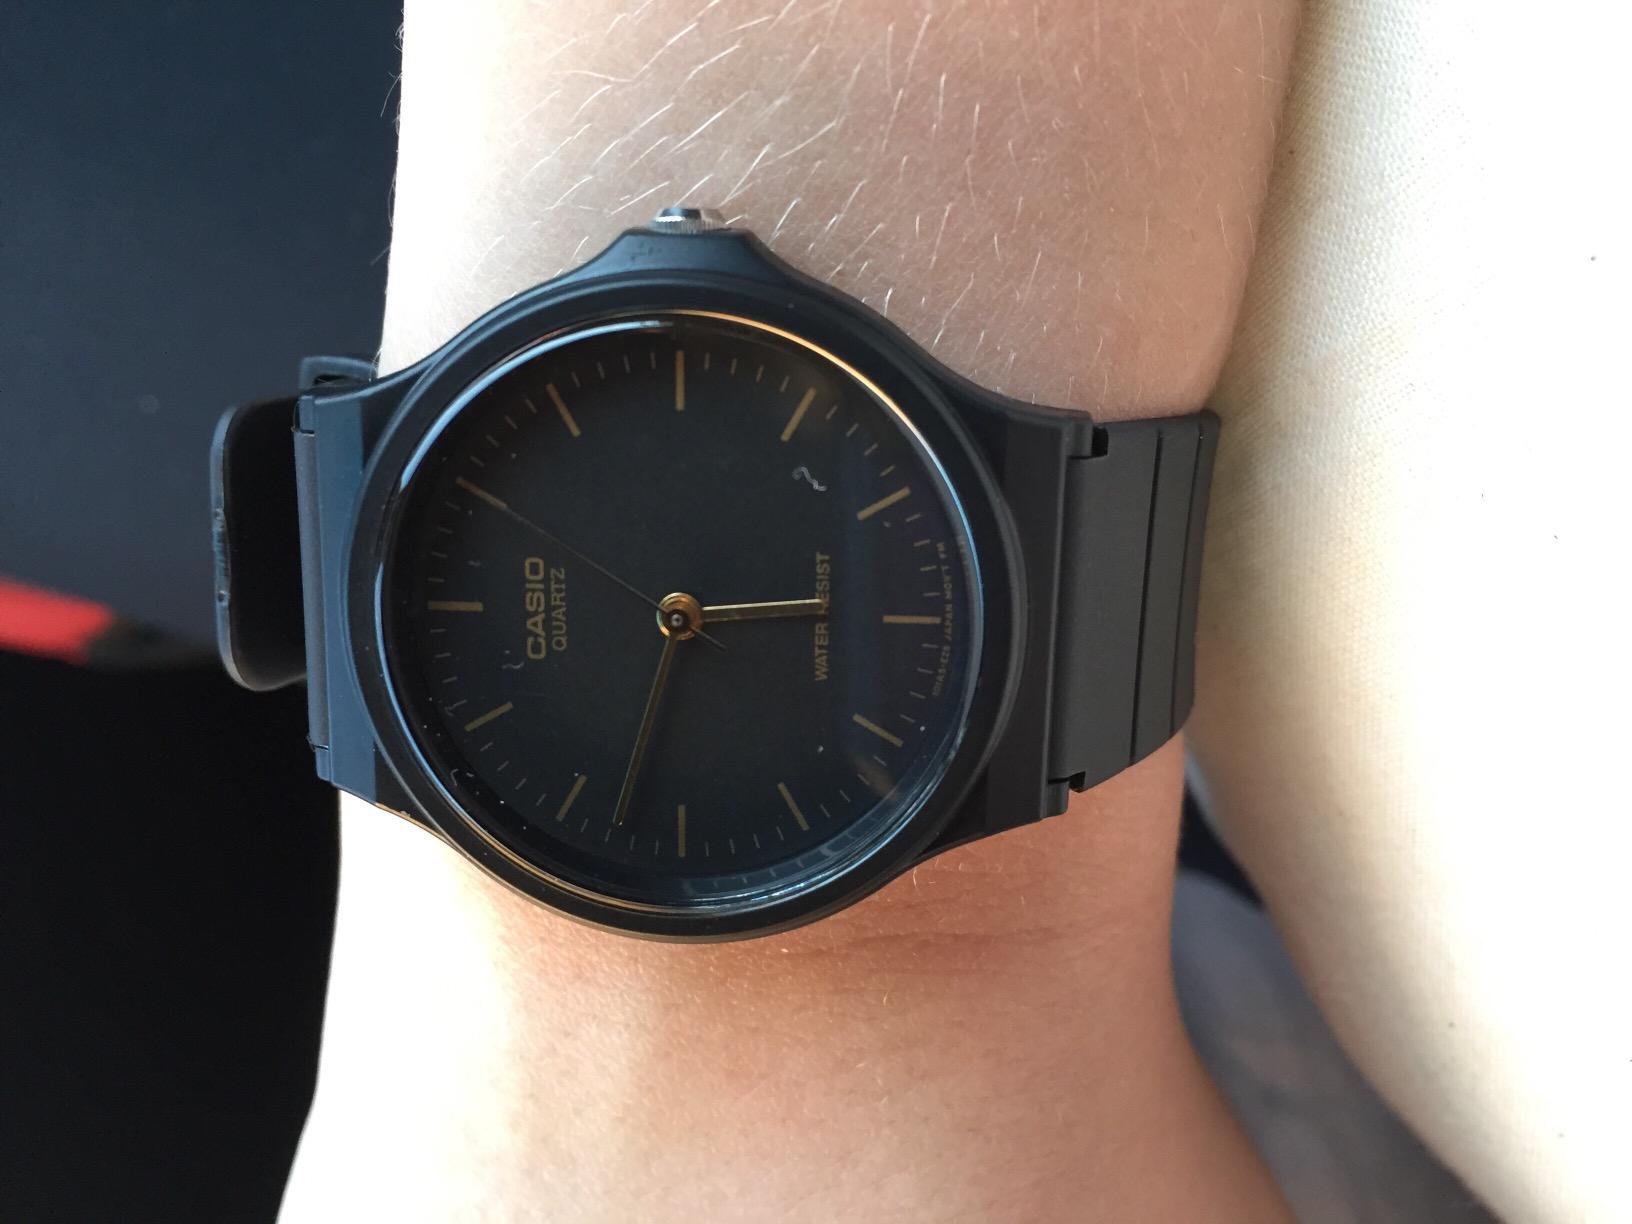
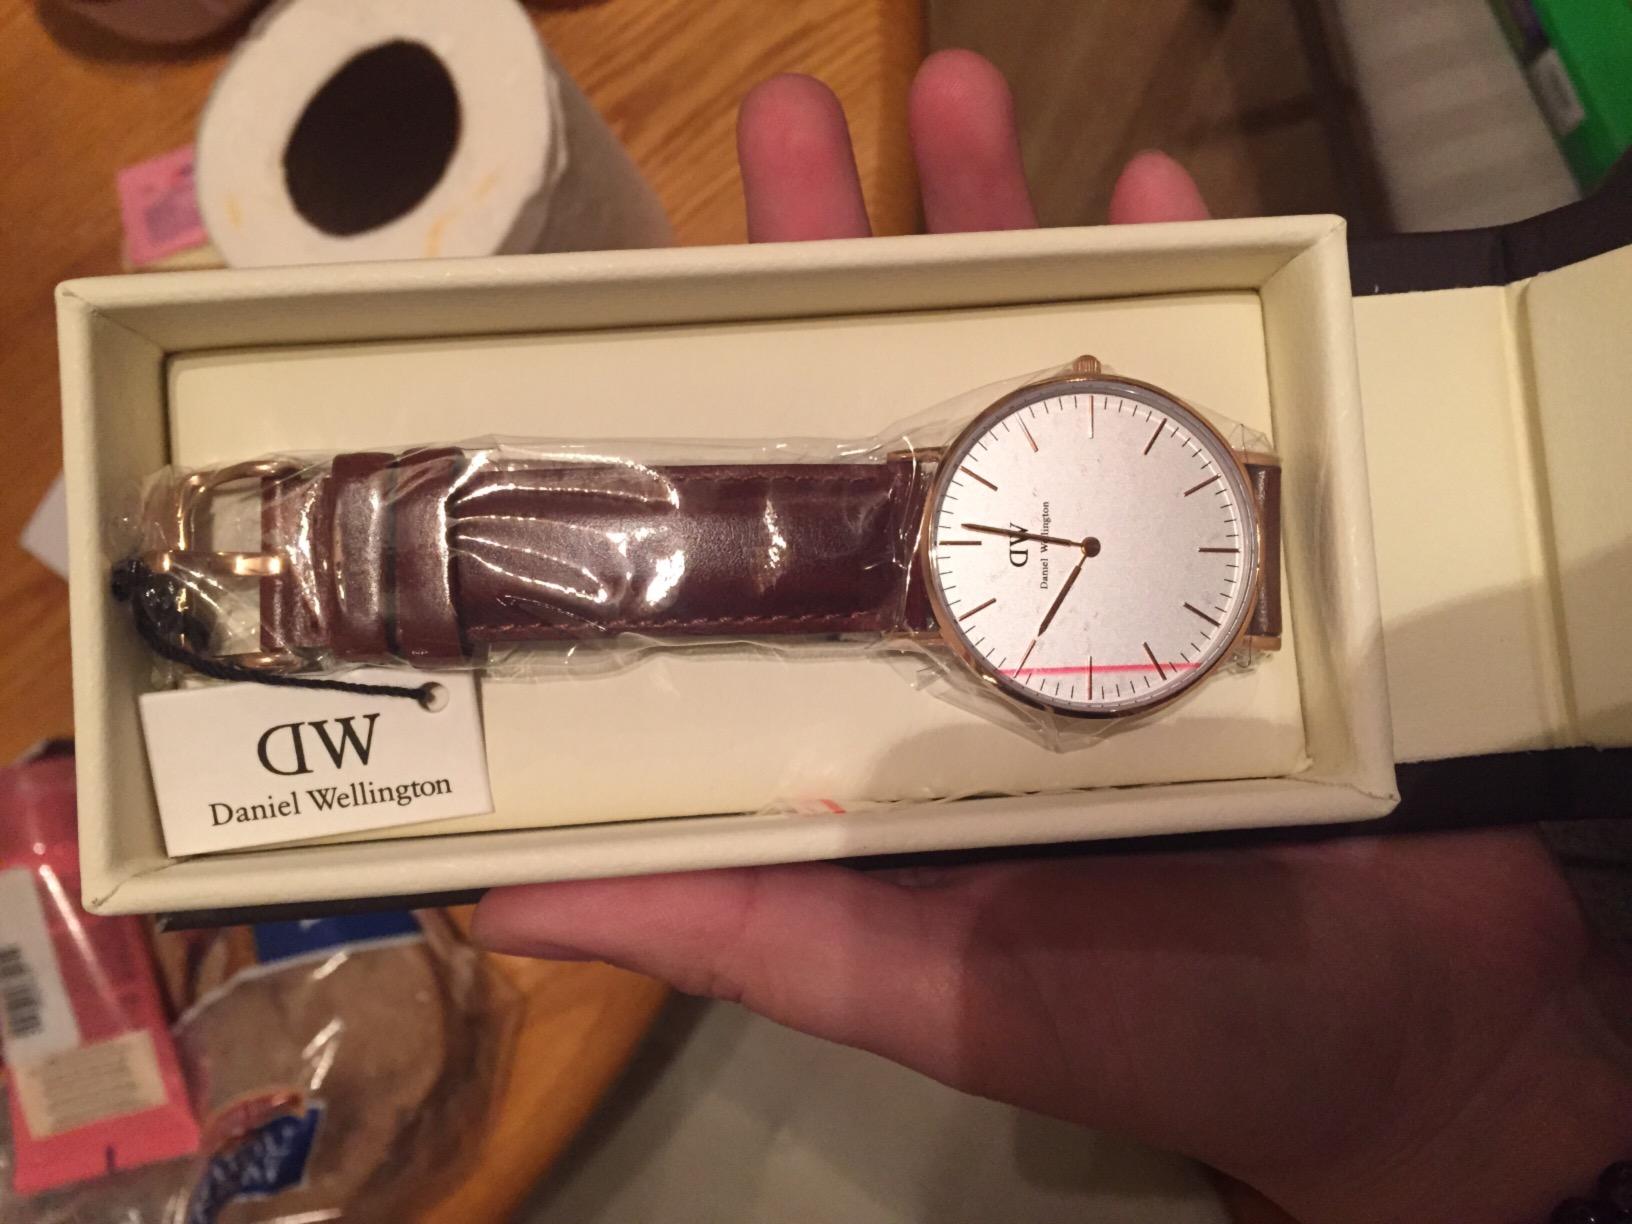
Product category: accessories_watch
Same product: no